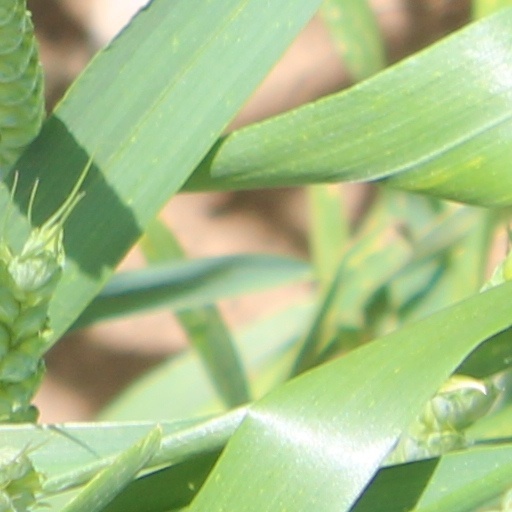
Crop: wheat